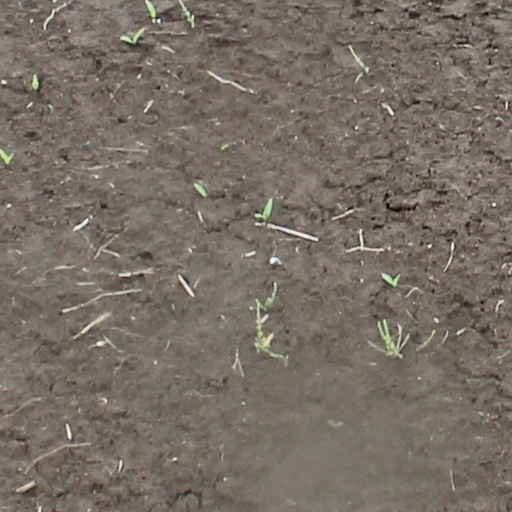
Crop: wheat